King David (film)

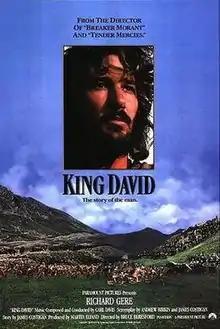
Original film poster

King David is a 1985 American Biblical epic film about the life of David, the second King of the Kingdom of Israel, as recounted in the Hebrew Bible. The film is directed by Bruce Beresford, written by Andrew Birkin and James Costigan, and stars Richard Gere in the title role. The ensemble cast includes Edward Woodward, Alice Krige, Denis Quilley, Cherie Lunghi, Hurd Hatfield, John Castle, Jean-Marc Barr, Christopher Malcolm, and Gina Bellman.